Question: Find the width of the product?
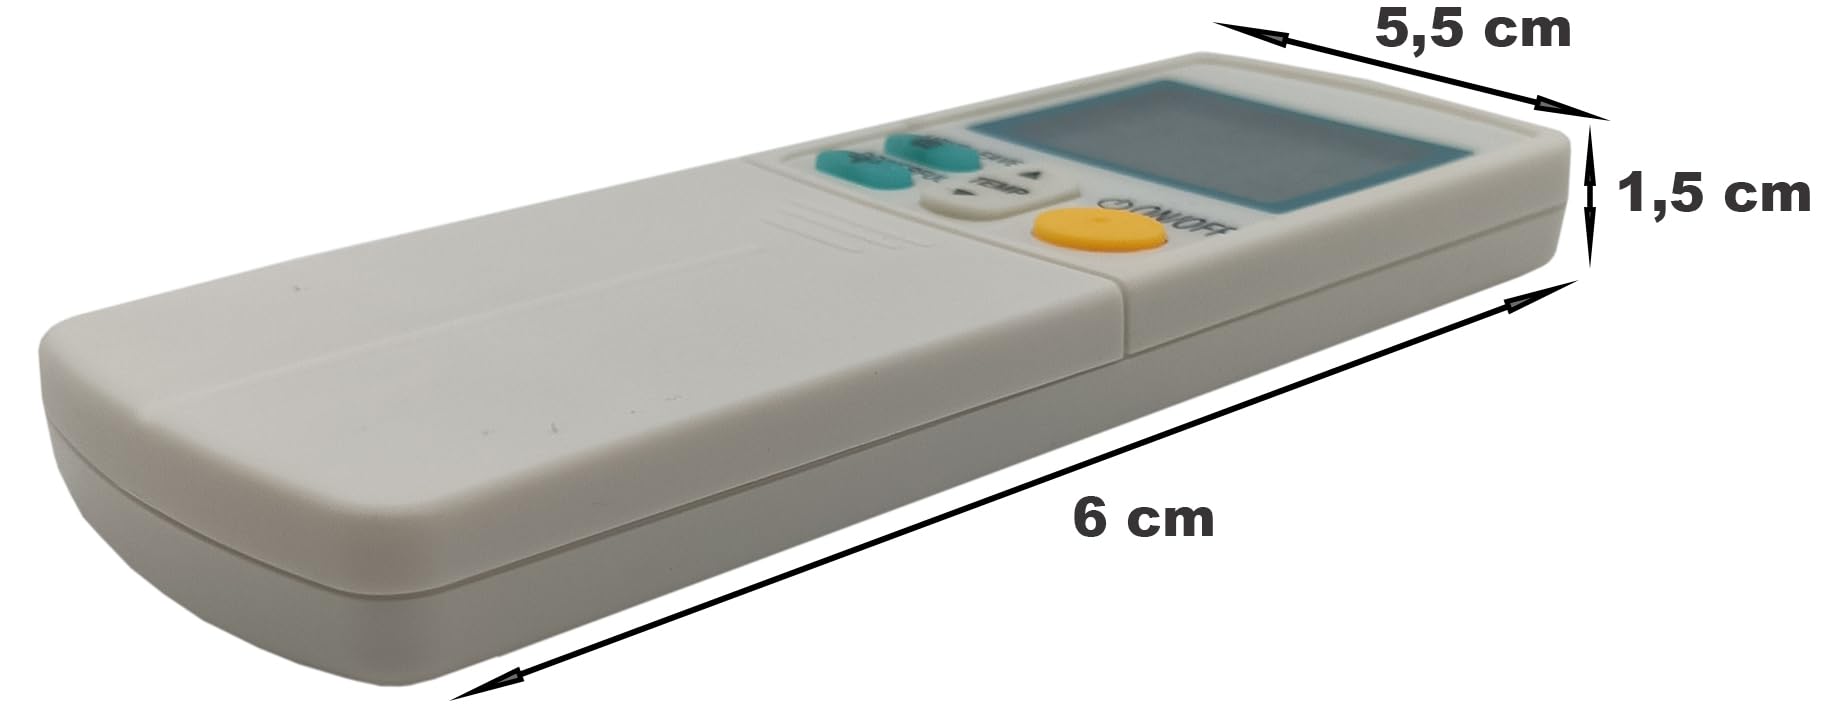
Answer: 5.5 centimetre